Charles Dingle

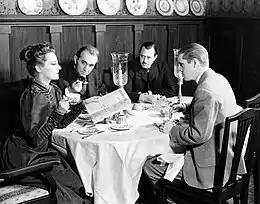
Tallulah Bankhead, Charles Dingle, Carl Benton Reid and Dan Duryea in the original Broadway production of "The Little Foxes" (1939)

Dingle's dramatic debut came in a production of "Forgiven". At age 14 he portrayed a 65-year-old man. When he was 18, he became the Woodward Stock Company's leading man. In 1914 he was the Fosberg Players' leading man.